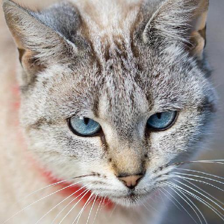
Label: animals